List of number-one singles of 1984 (Canada)

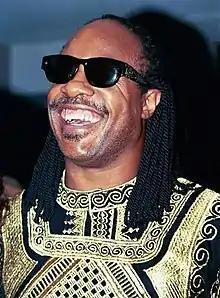
American singer Stevie Wonder achieved the most successful record of 1984 with "I Just Called to Say I Love You".

"RPM" was a Canadian magazine that published the best-performing singles of Canada from 1964 to 2000. Twenty-six songs reached number one in 1984. Paul McCartney and Michael Jackson had the first number-one hit of the year with "Say Say Say", and the Honeydrippers finished the year at number one with "Sea of Love". Every artist that reached number one except Paul McCartney, Michael Jackson, Culture Club, Lionel Richie, Laura Branigan, and Stevie Wonder did so for the first time in 1984. Cyndi Lauper was the sole act that topped the chart with more than one single this year, with "Girls Just Want to Have Fun" and "Time After Time", staying a total of five weeks at number one. No Canadians topped their native country's chart in 1984.